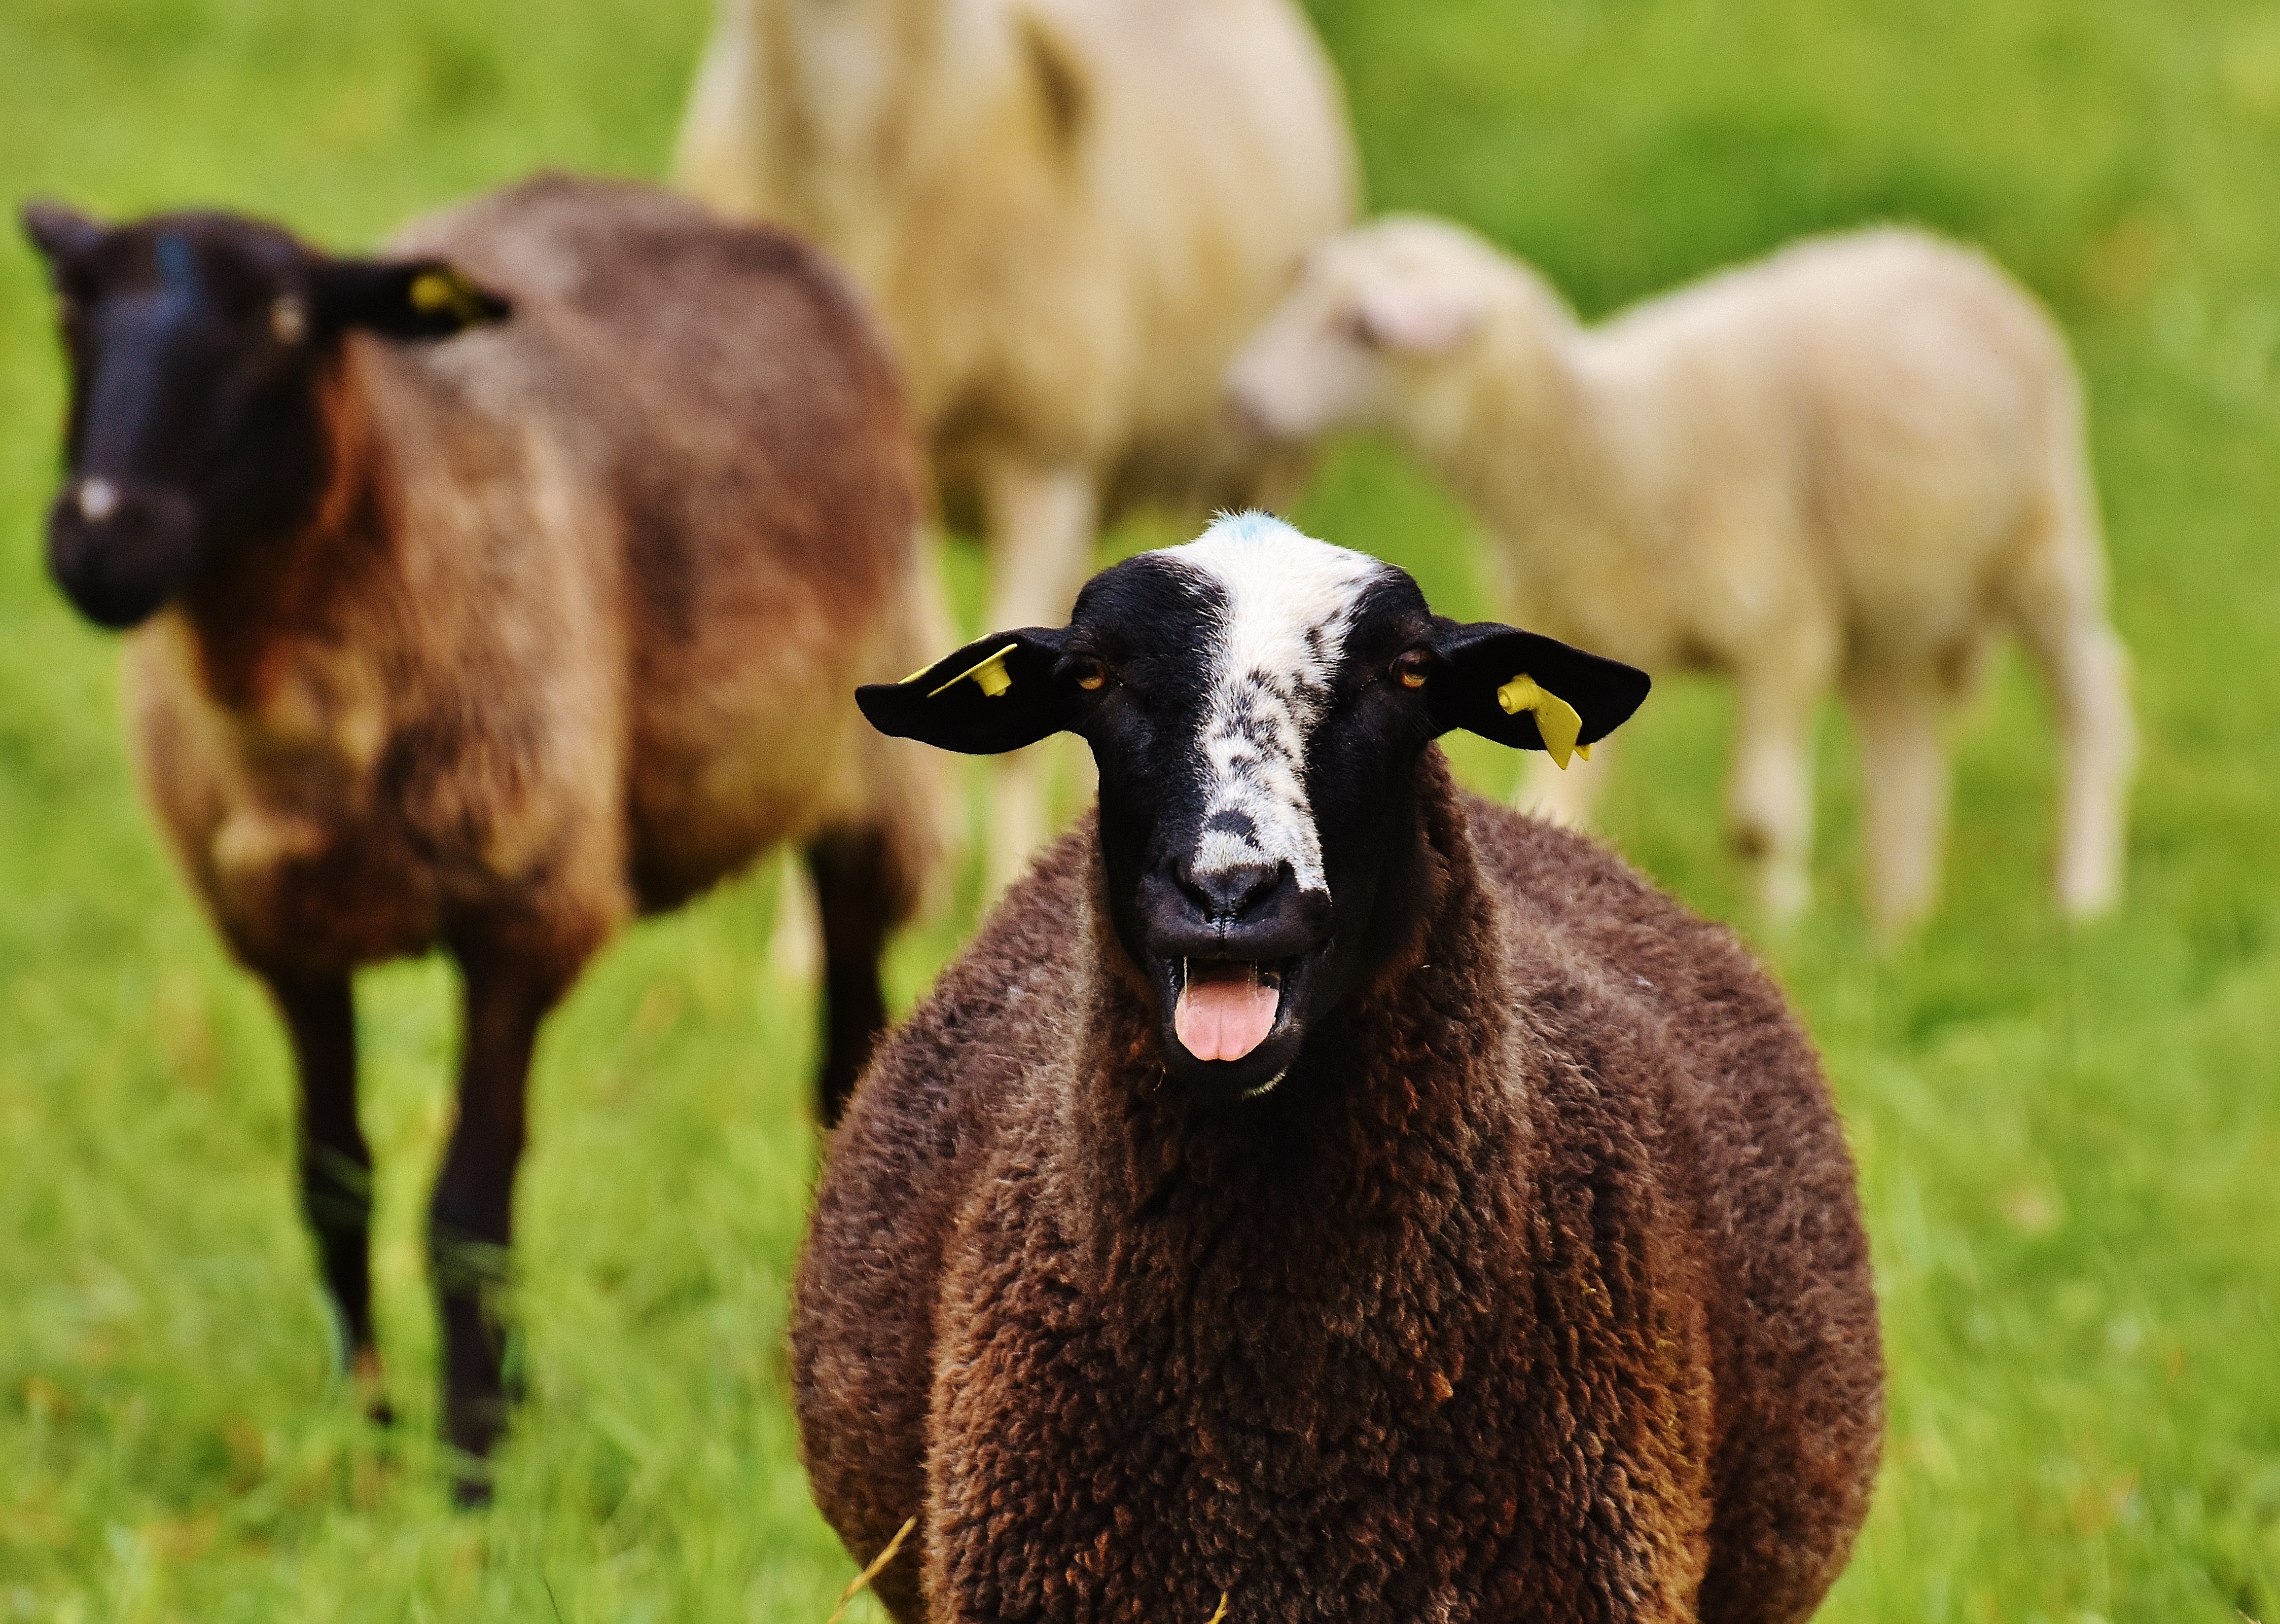
nature, grass, meadow, animal, wildlife, horn, herd, pasture, grazing, sheep, mammal, wool, fauna, graze, goats, grassland, vertebrate, sheeps, cattle like mammal, cow goat family